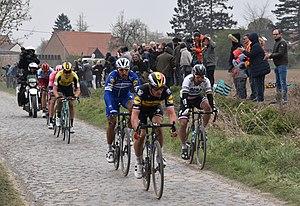
La 117ᵉ édition de Paris-Roubaix a lieu le 14 avril 2019. Elle fait partie du calendrier UCI World Tour 2019 en catégorie 1.UWT.